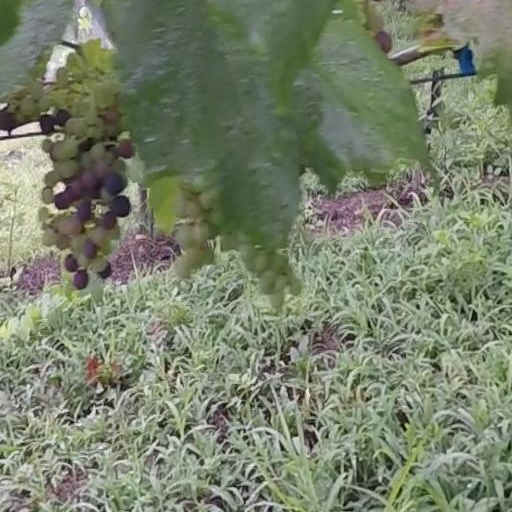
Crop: grape